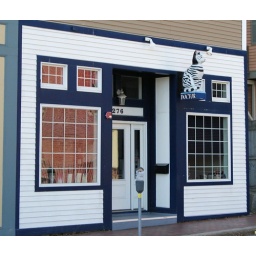
A cute vet's office in Gloucester. Love the sign!